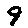
Label: 9